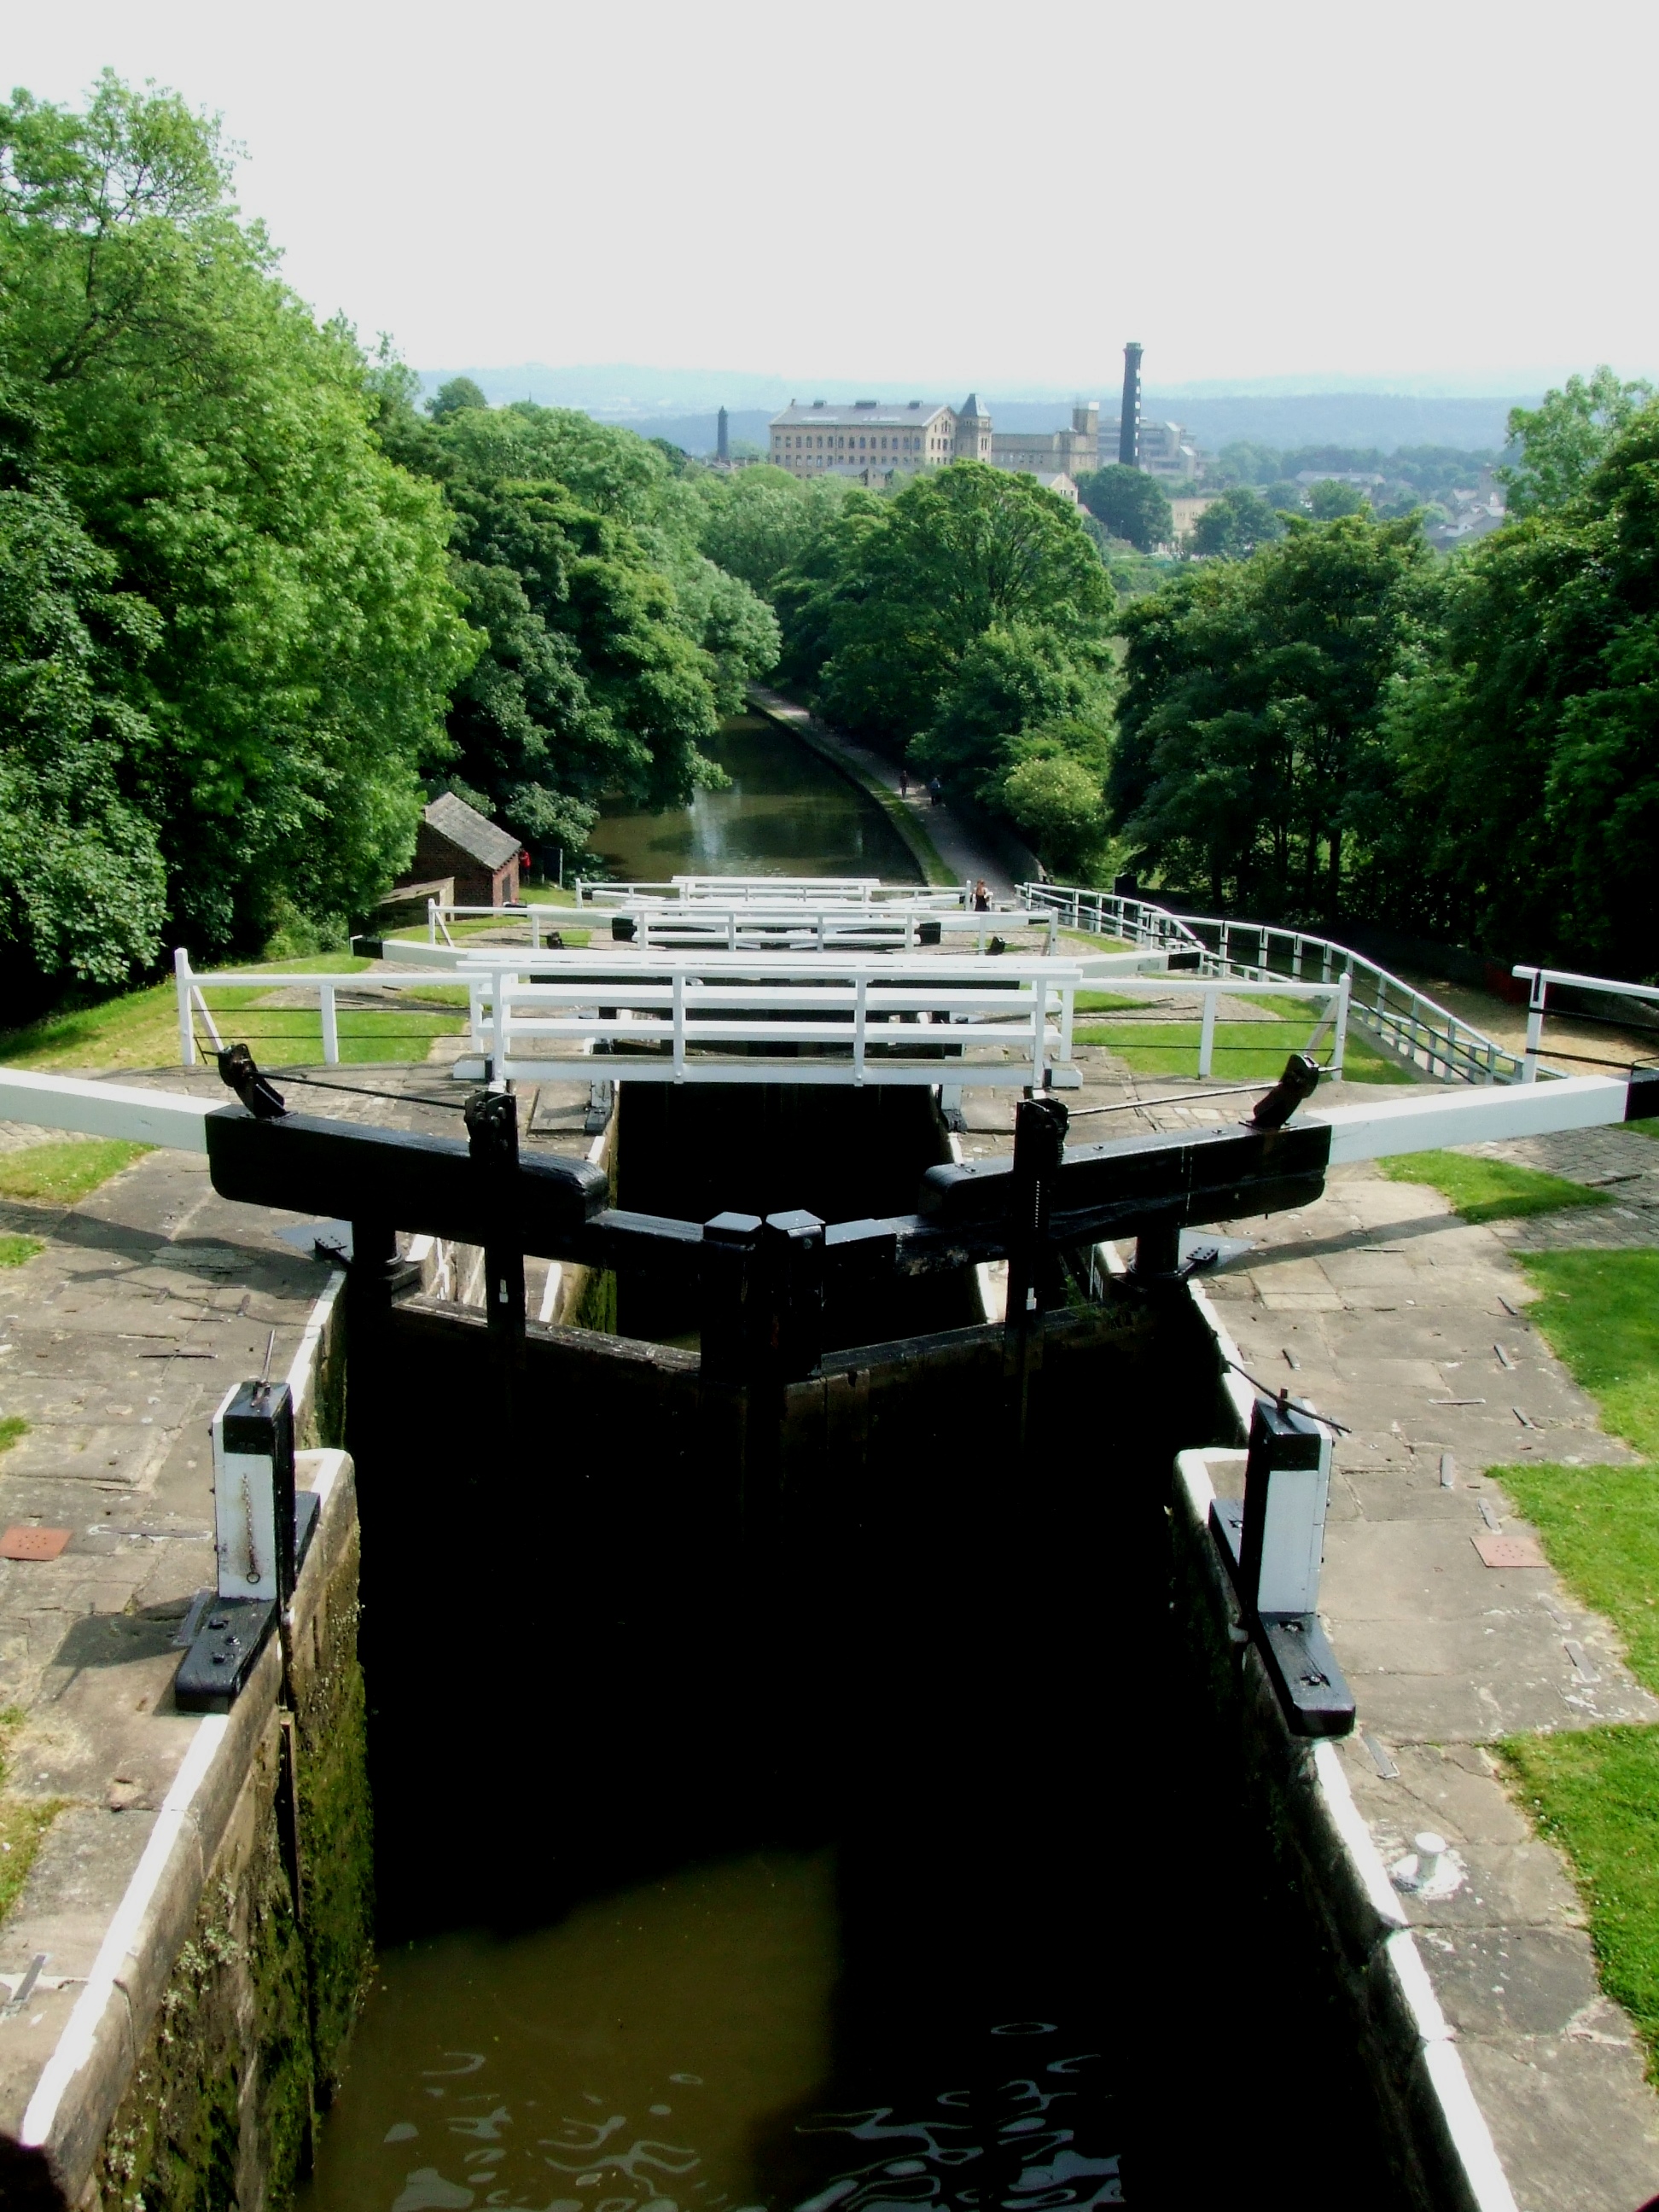
water, bridge, river, canal, transport, reflection, vehicle, reservoir, waterway, body of water, channel, moat, reflecting pool